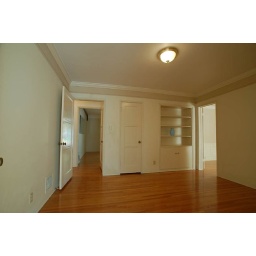
This middle bedroom has built in book shelves and a door to the family room